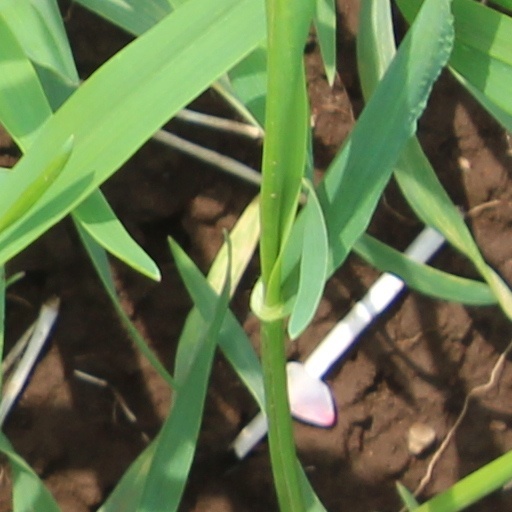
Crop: wheat